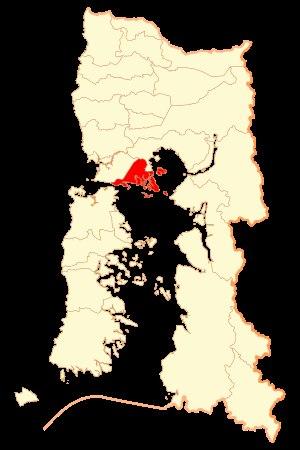
Río Verde est une commune du Chili située en Patagonie à l'extreme sud d pays. Elle fait partie de la province de Magallanes, elle-même rattachée à la région de Magallanes et de l'Antarctique chilien.
Collipulli est une ville et une commune de la Province de Malleco, située dans la Région d'Araucanie, au Chili. Son nom signifie « terres colorées » en mapuche, langue qui est parlée dans la région.
Calbuco est une ville et une commune du Chili de la Province de Llanquihue, elle-même située dans la Région des Lacs. En 2012, la population de la commune s'élevait à 32 963 habitants. La superficie de la commune est de 591 km².